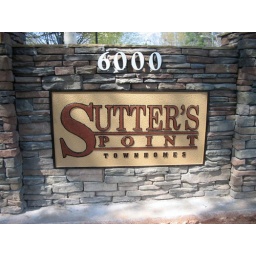
Sandblasted sign recessed in a stacked stone monument sign